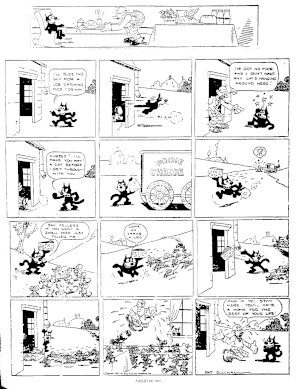
Première bande dessinée (américaine) avec Félix le chat, distribuée par King Features Syndicate.
Harvey Comics est une maison d'édition américaine de comic books fondée en 1941 par Alfred Harvey. Tout d'abord, elle ne se différencie pas des autres éditeurs et suit les modes du moment. Les années 1950 permettent à la société de se démarquer. Dans un premier temps, elle édite au format comic book des comic strips à succès, comme Joe Palooka ou Blondie et surtout, en 1951, Alfred Harvey signe un accord avec Famous Studios pour publier des adaptations des personnages de leurs dessins animés. Cet accord amène le succès des comics, qui se vendent souvent à plus d'un million d'exemplaires comme ceux de Casper le gentil fantôme ou de Richie Rich. Pour mieux assurer ses revenus, Harvey Comics rachète en 1959 les droits complets sur les personnages. De plus, des séries animées sont présentes régulièrement sur les écrans. Cependant, à partir de la seconde partie des années 1970, les ventes diminuent progressivement et, en 1982, la société cesse toute publication. Une relance est tentée en 1986 mais sans succès. La société est alors rachetée puis elle revient au début des années 1990, sans plus de réussite. Elle disparaît définitivement en 1994.
Félix le Chat est un personnage de dessin animé américain de la période des films muets, créé par Otto Messmer et Pat Sullivan. Il est un chat tuxedo noir et blanc anthropomorphe. Le personnage apparaît pour la première fois dans le court-métrage muet Feline Follies en 1919.